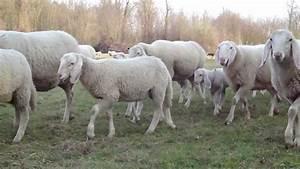
sheep